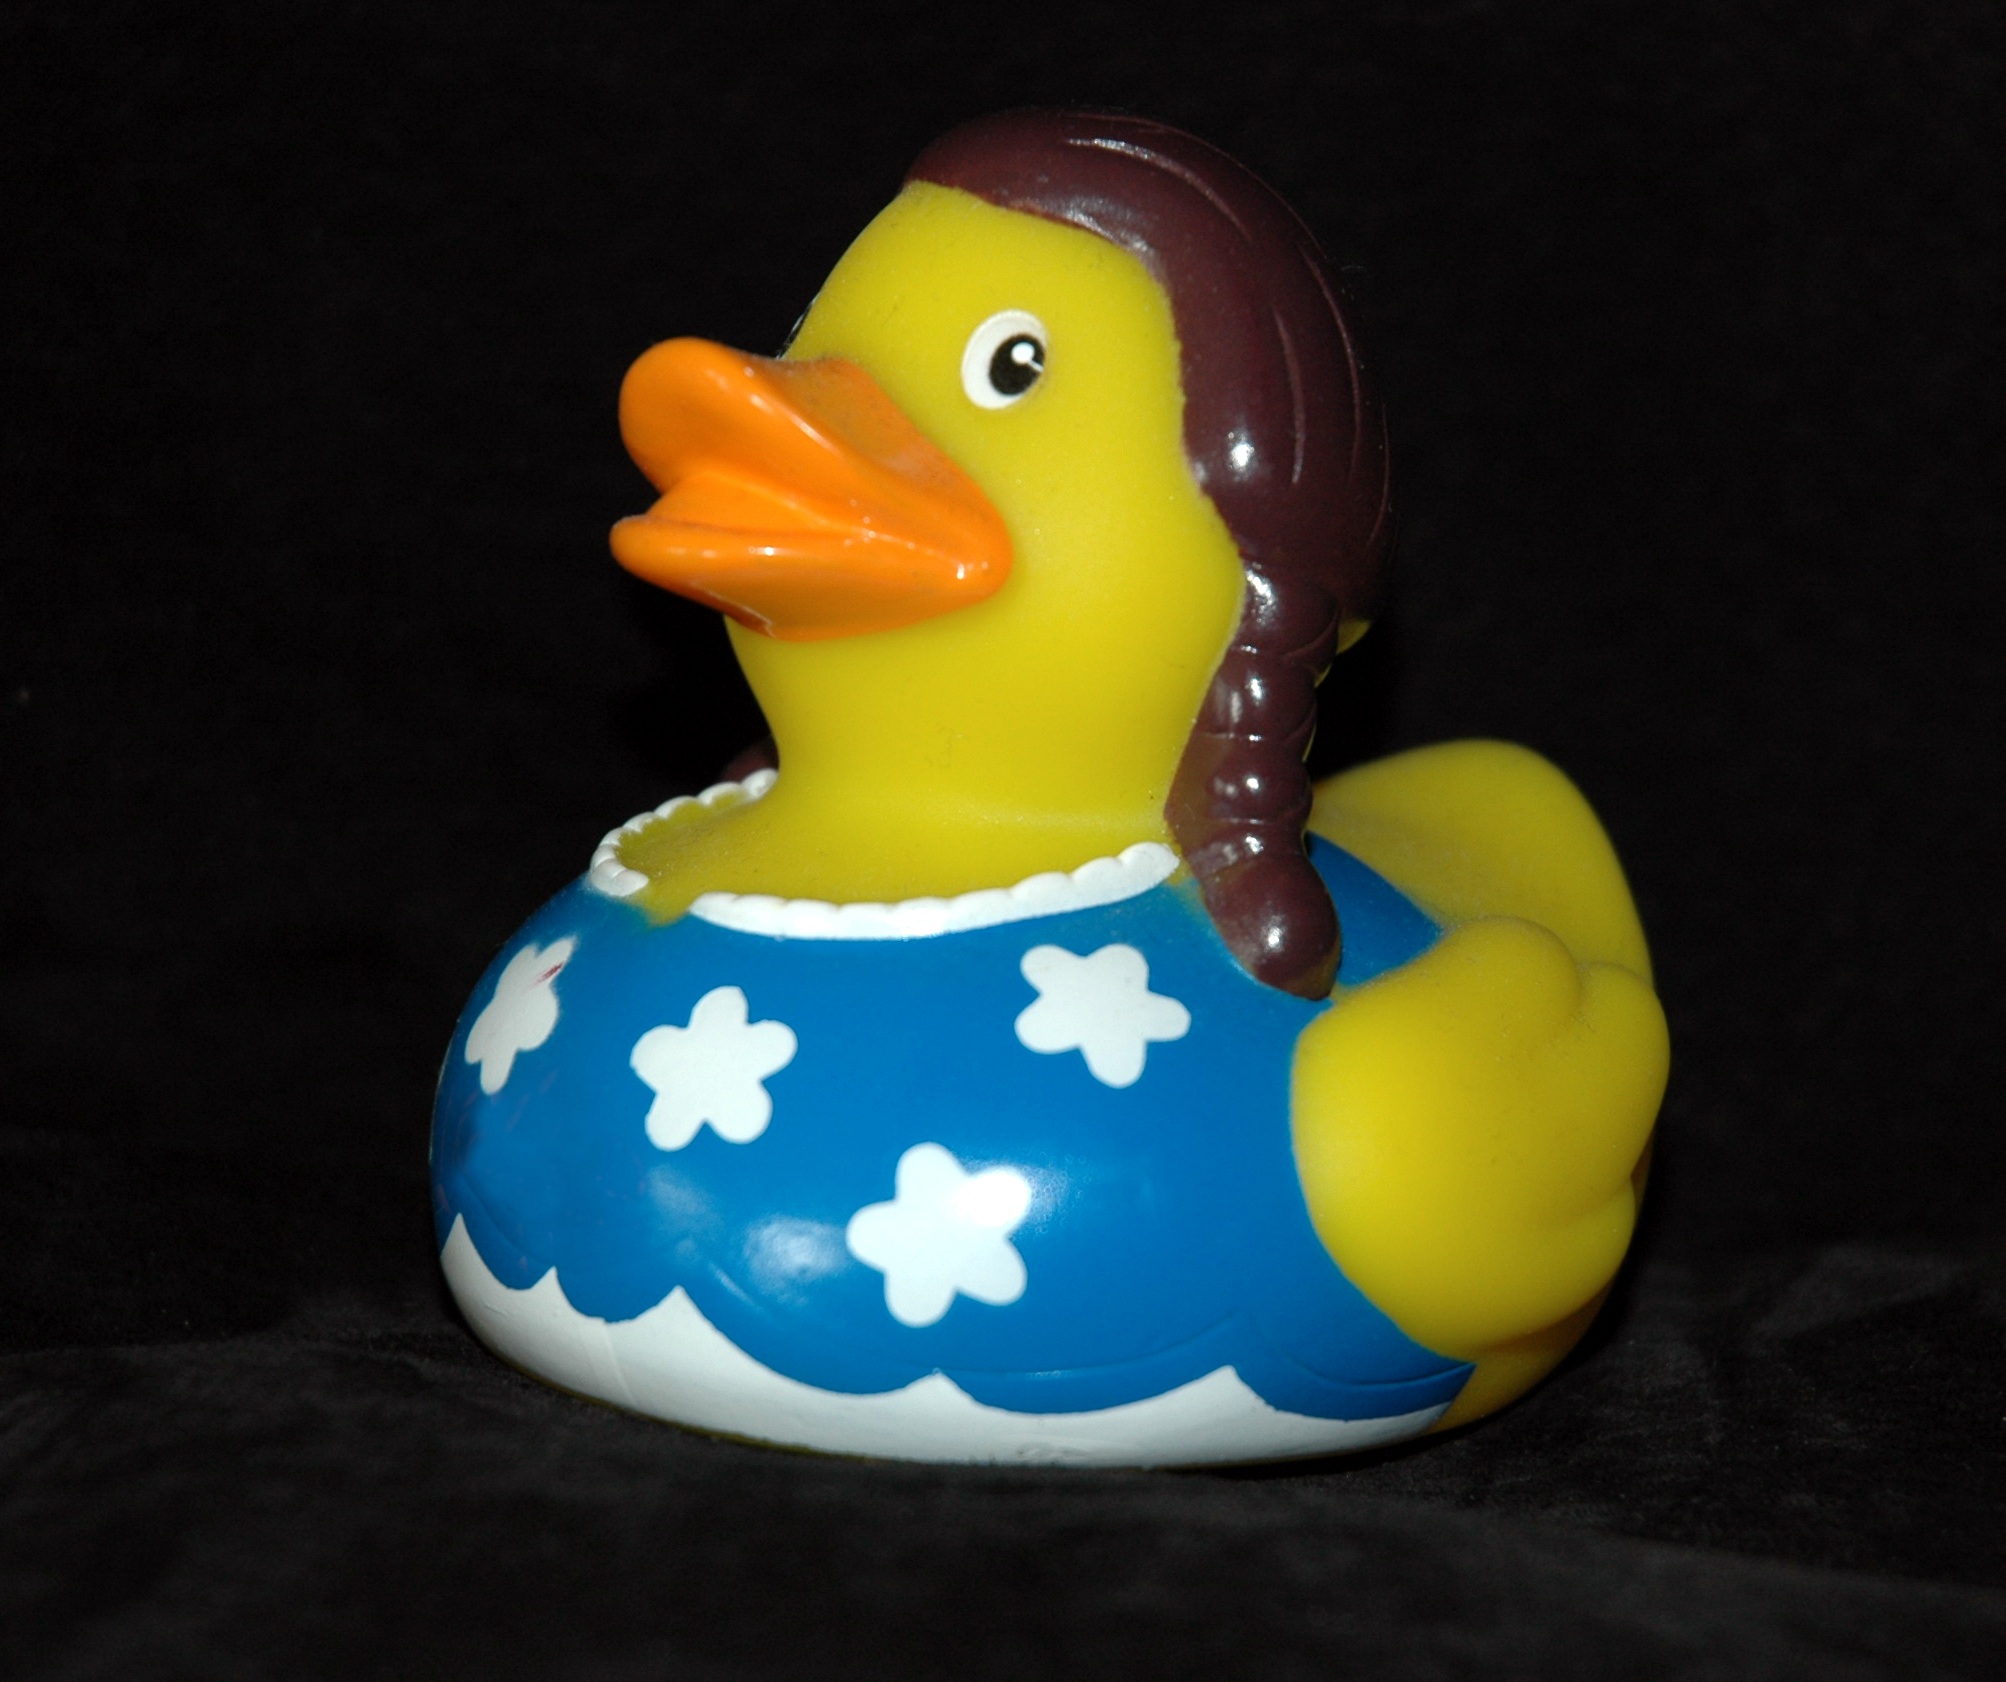
bird, blue, yellow, poultry, duck, toys, waterfowl, water bird, bath duck, rubber duck, squeak duck, ducks geese and swans